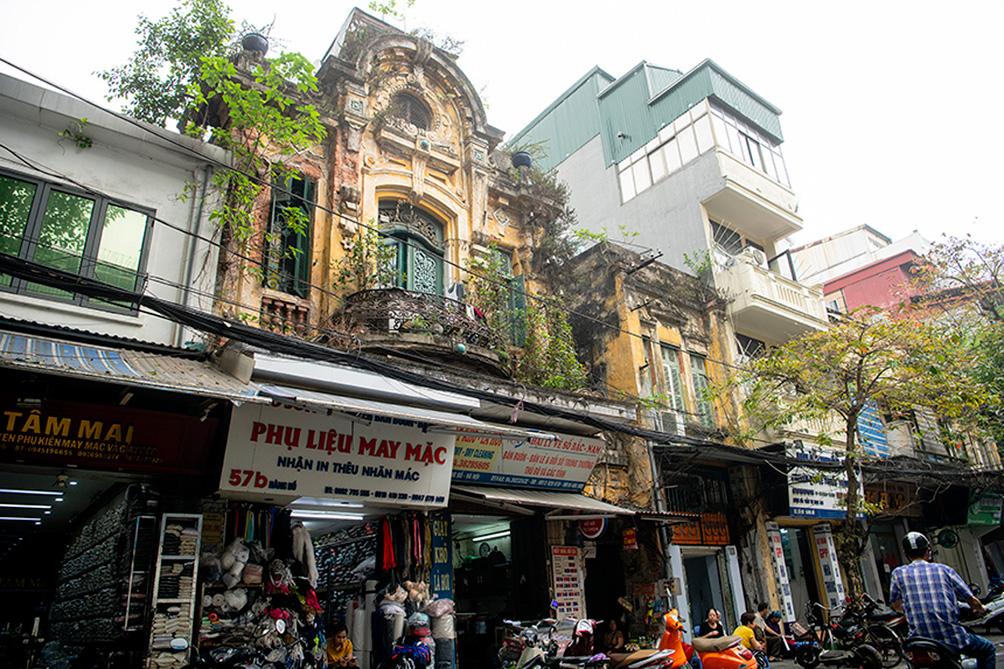
có một số người đang ngồi ở trước các cửa hàng